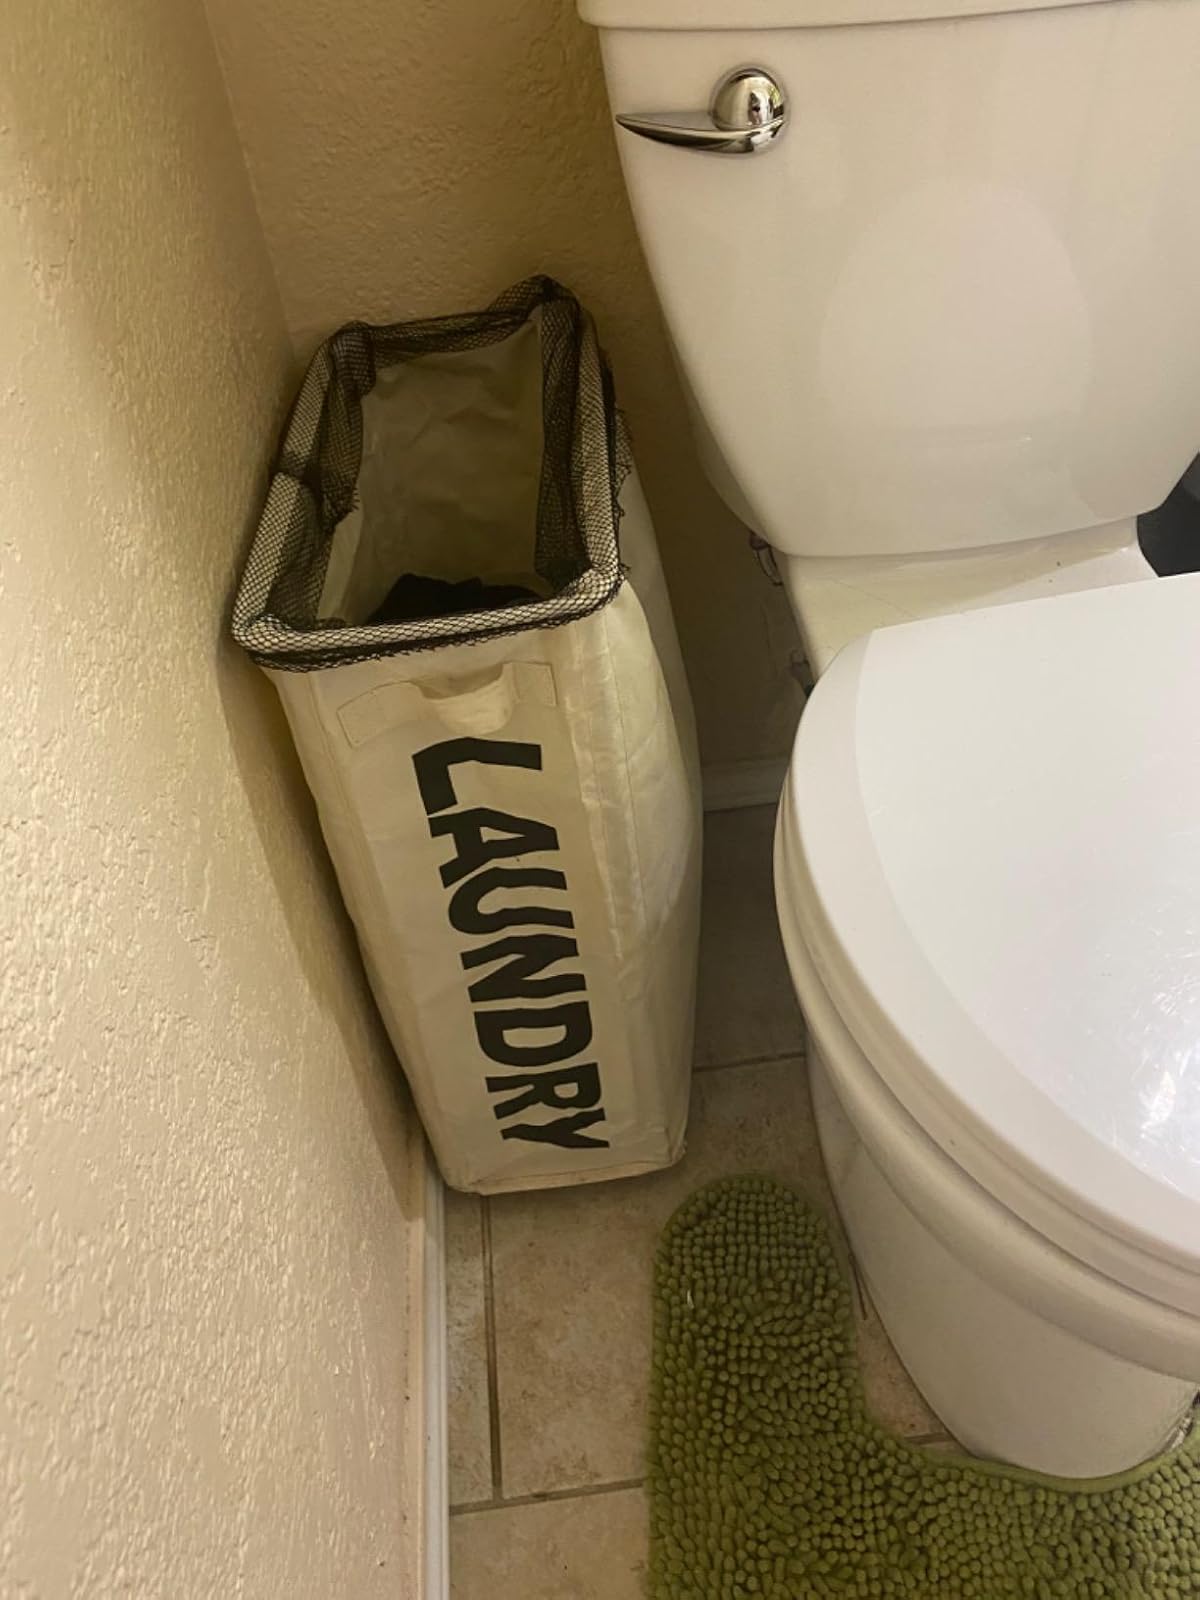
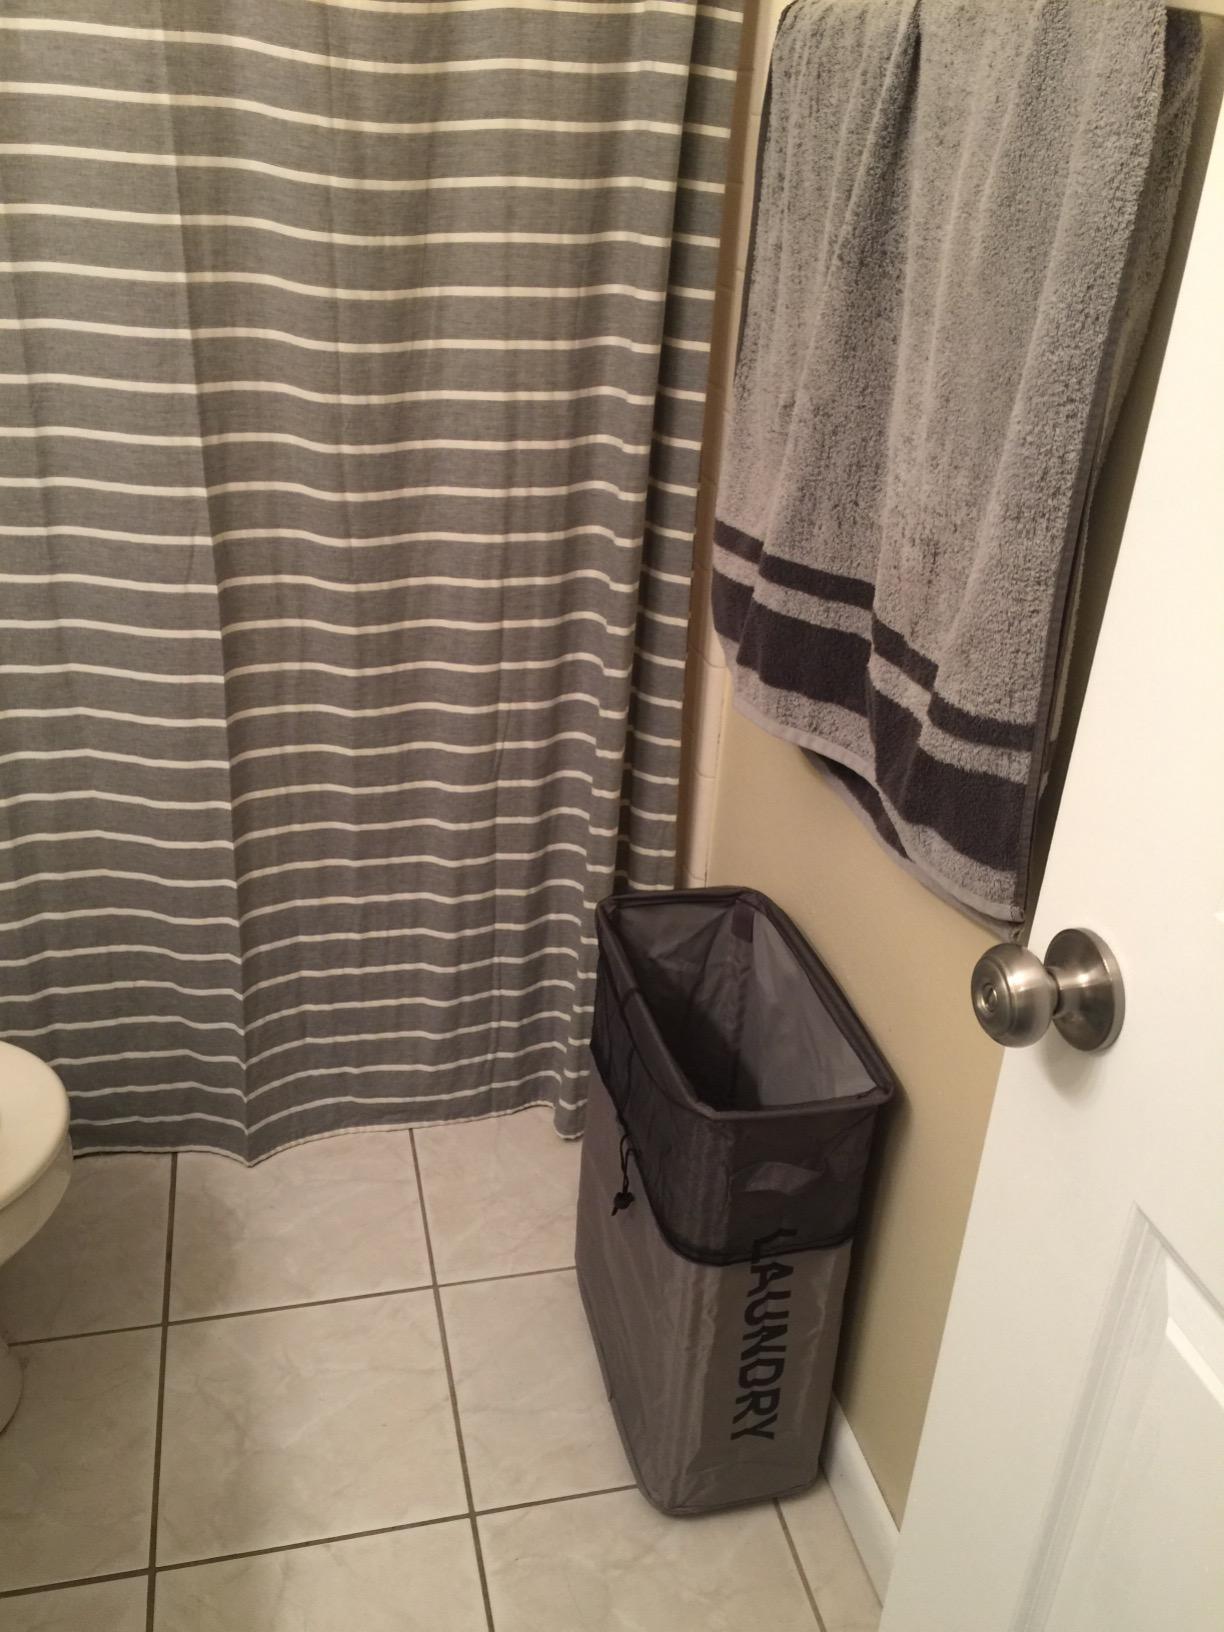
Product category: items_hamper
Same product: no